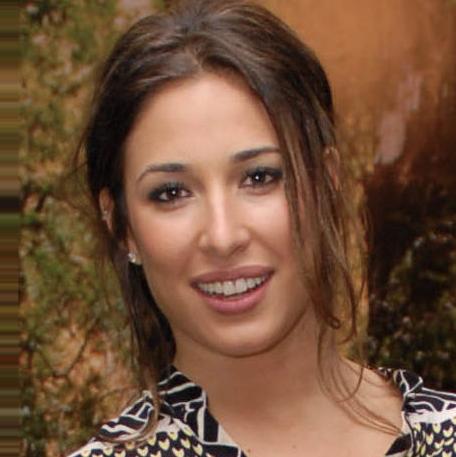
Age: 28